Woori the Virgin

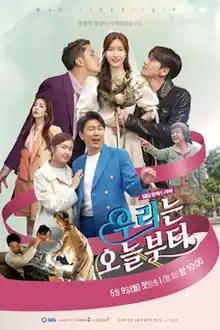
Promotional poster

Woori the Virgin is a 2022 South Korean television series written and directed by Jeong Jeong-hwa, and starring Im Soo-hyang in the lead role as Oh Woo-ri, with Sung-hoon, Shin Dong-wook and Hong Ji-yoon. Based on the American series "Jane the Virgin", it premiered on SBS TV on May 9, 2022, and aired every Monday and Tuesday at 22:00 (KST) for 14 episodes. It is also available for streaming on Viu in selected regions.